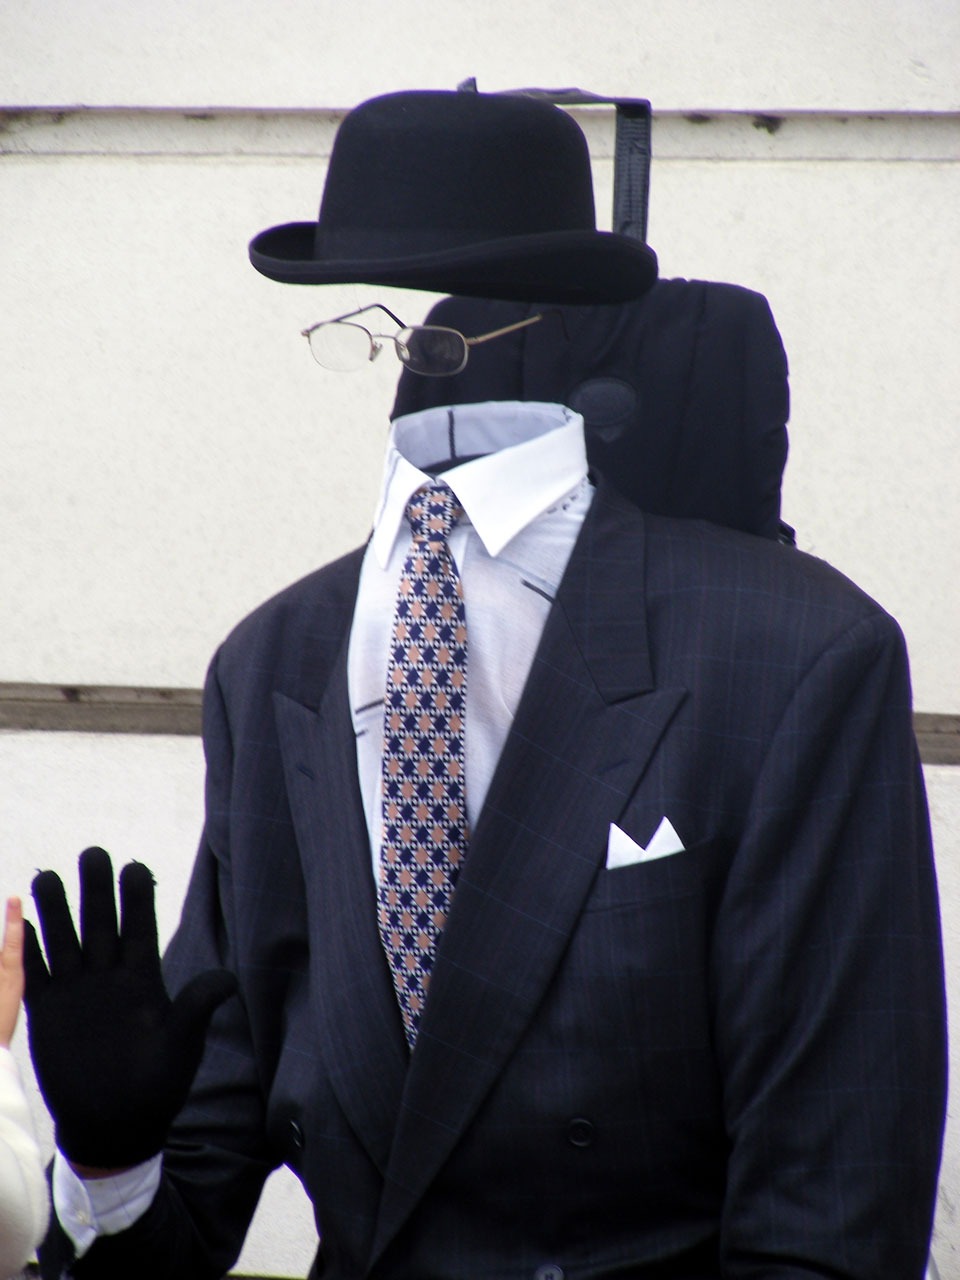
invisible, bowler, suit, hat, glasses, retro, anonymous, transparent, fashionable, fashion, artistic, ghost, mystery